Question: Please indicate a possible affordance area of the skateboard that can be used for carrying
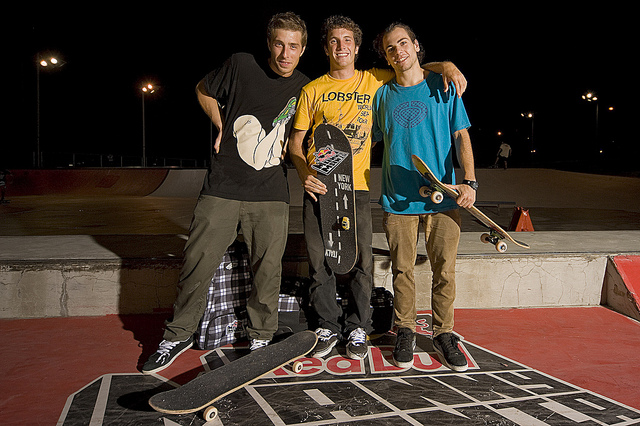
Answer: [152.5, 330, 317.5, 415]